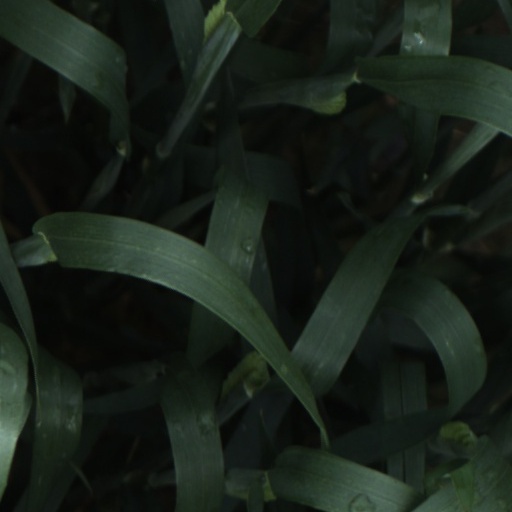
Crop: wheat